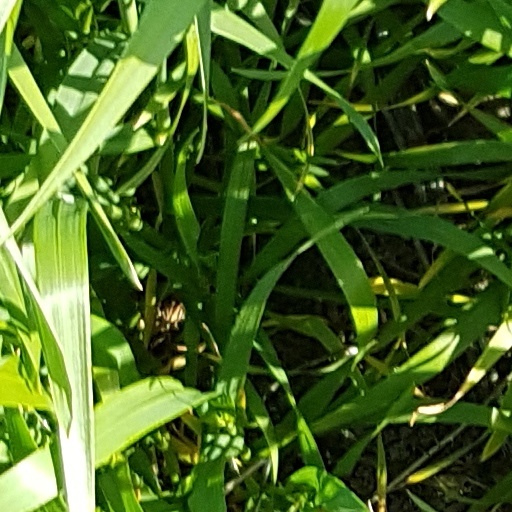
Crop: wheat